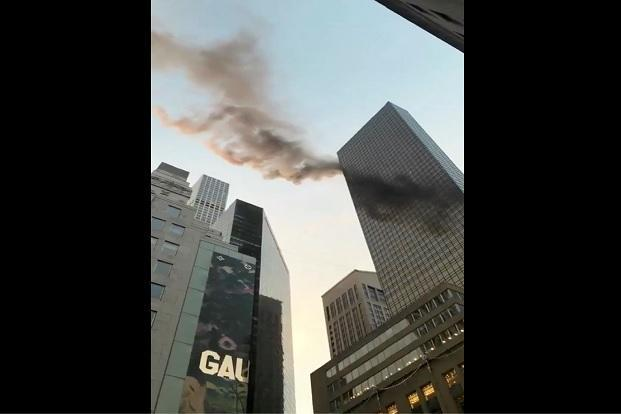
Fire: no
Smoke: yes